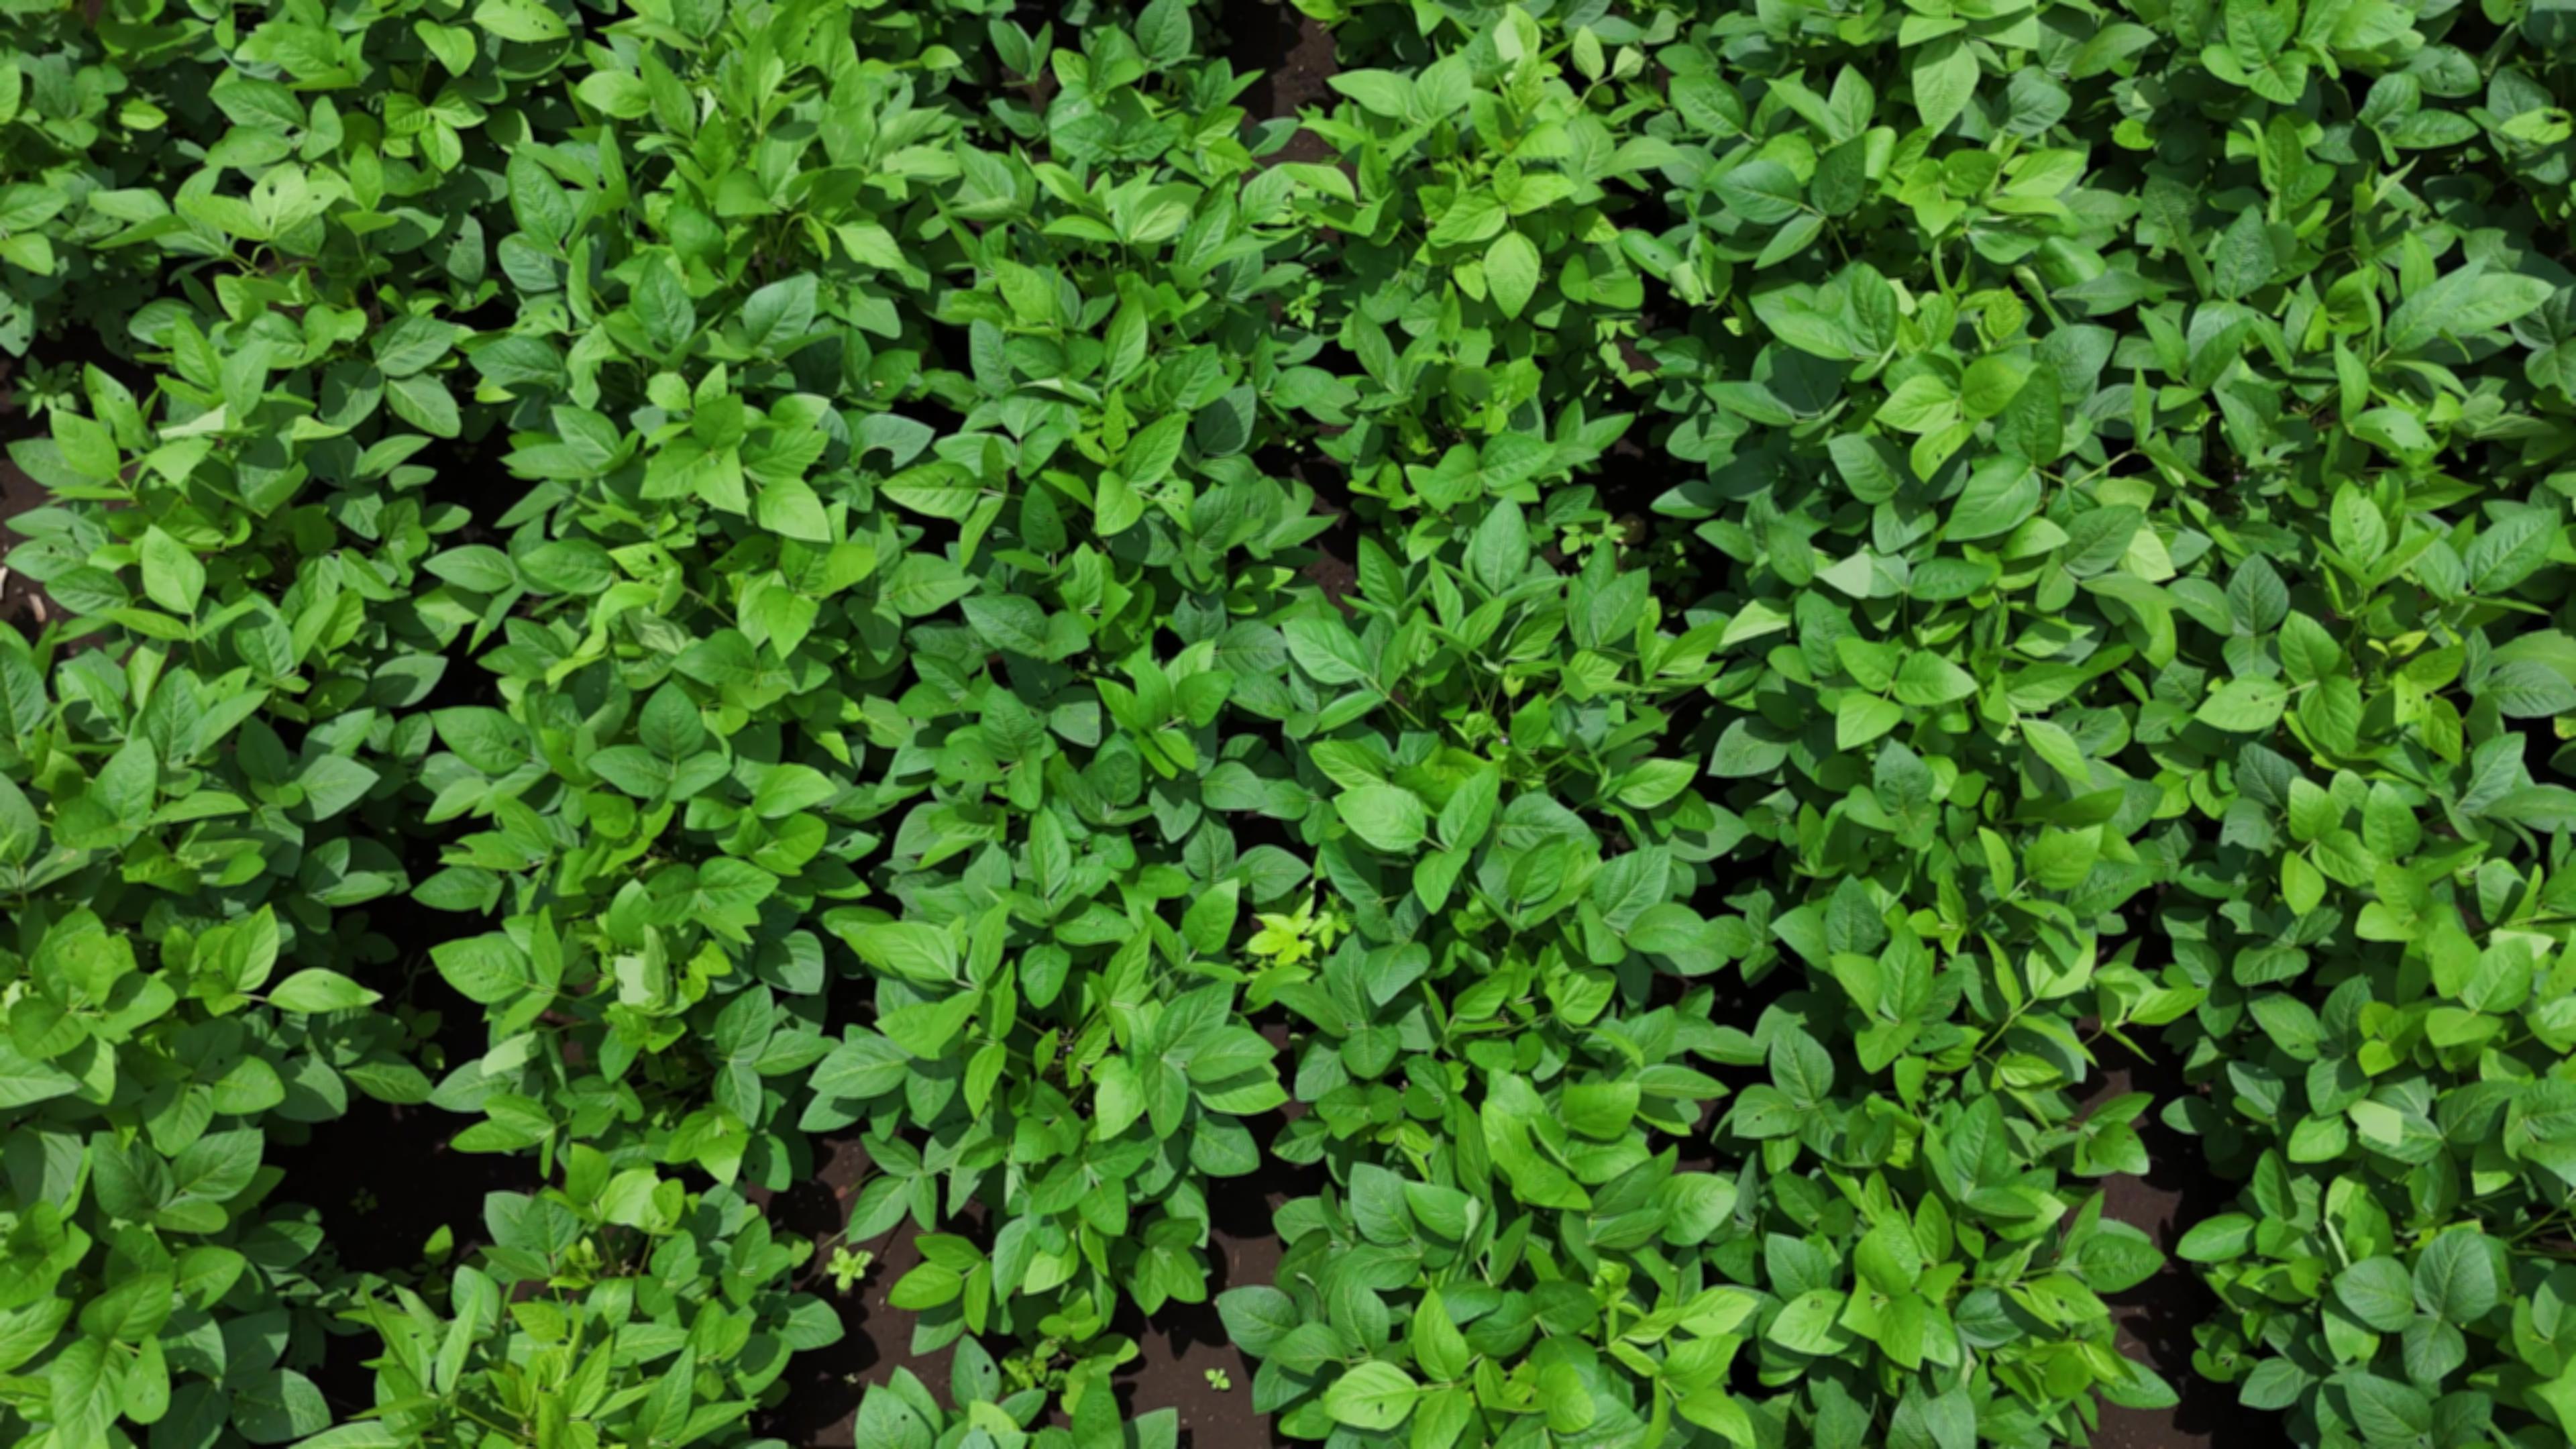
Label: Healthy